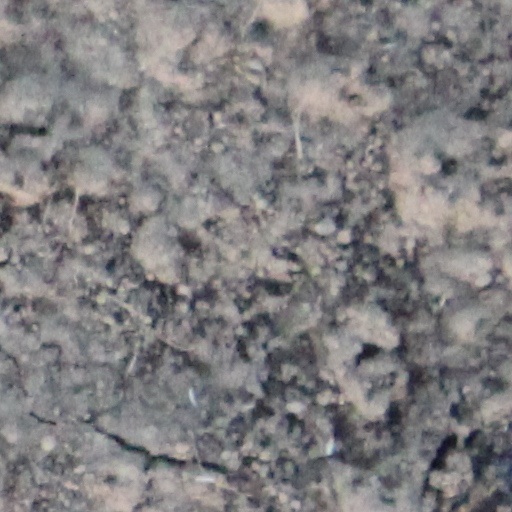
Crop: wheat